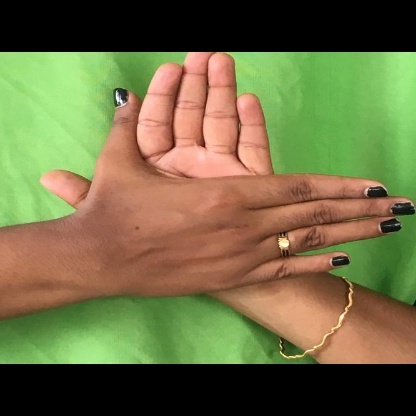
Mudra: Chakra